D'Wayne Eskridge

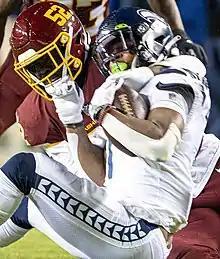
Eskridge with the Seattle Seahawks in 2021

D'Wayne "Dee" Eskridge (born March 23, 1997) is an American professional football wide receiver and kickoff returner for the Miami Dolphins of the National Football League (NFL). He played college football for the Western Michigan Broncos.